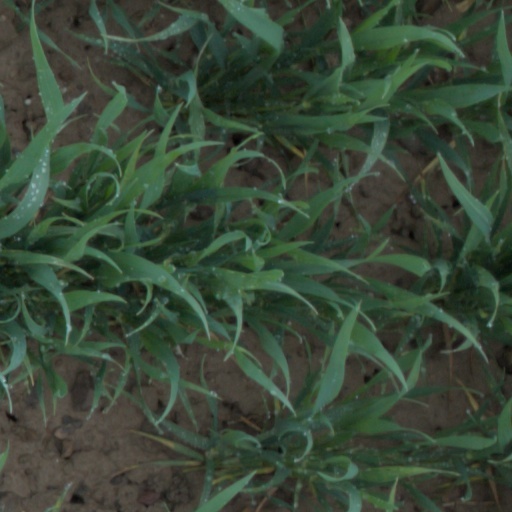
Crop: wheat